Patrick Kypson

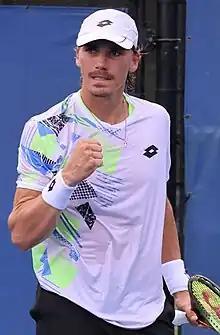
Kypson at the 2023 Cary Challenger II

Patrick Kypson (born 28 October 1999) is an American professional tennis player. Kypson has a career-high ATP singles ranking of world No. 133 achieved on 1 April 2024 and a doubles ranking of No. 577 achieved on 27 May 2019.